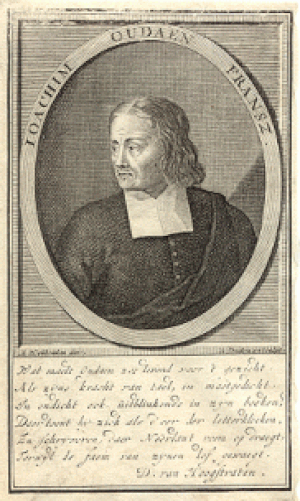
Remigius Schrijver est un organiste et compositeur baroque de Middelbourg en Zélande.